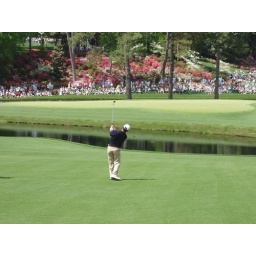
Chipshot to the green - ball is right there in the middle